Sir Christus

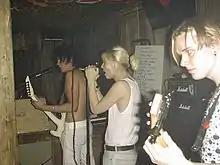
Lavasäteily

Christus seems to have been the vocalist rather than the guitarist. In this band and other former bands before/simultaneously, he used the name Claudio Emil.